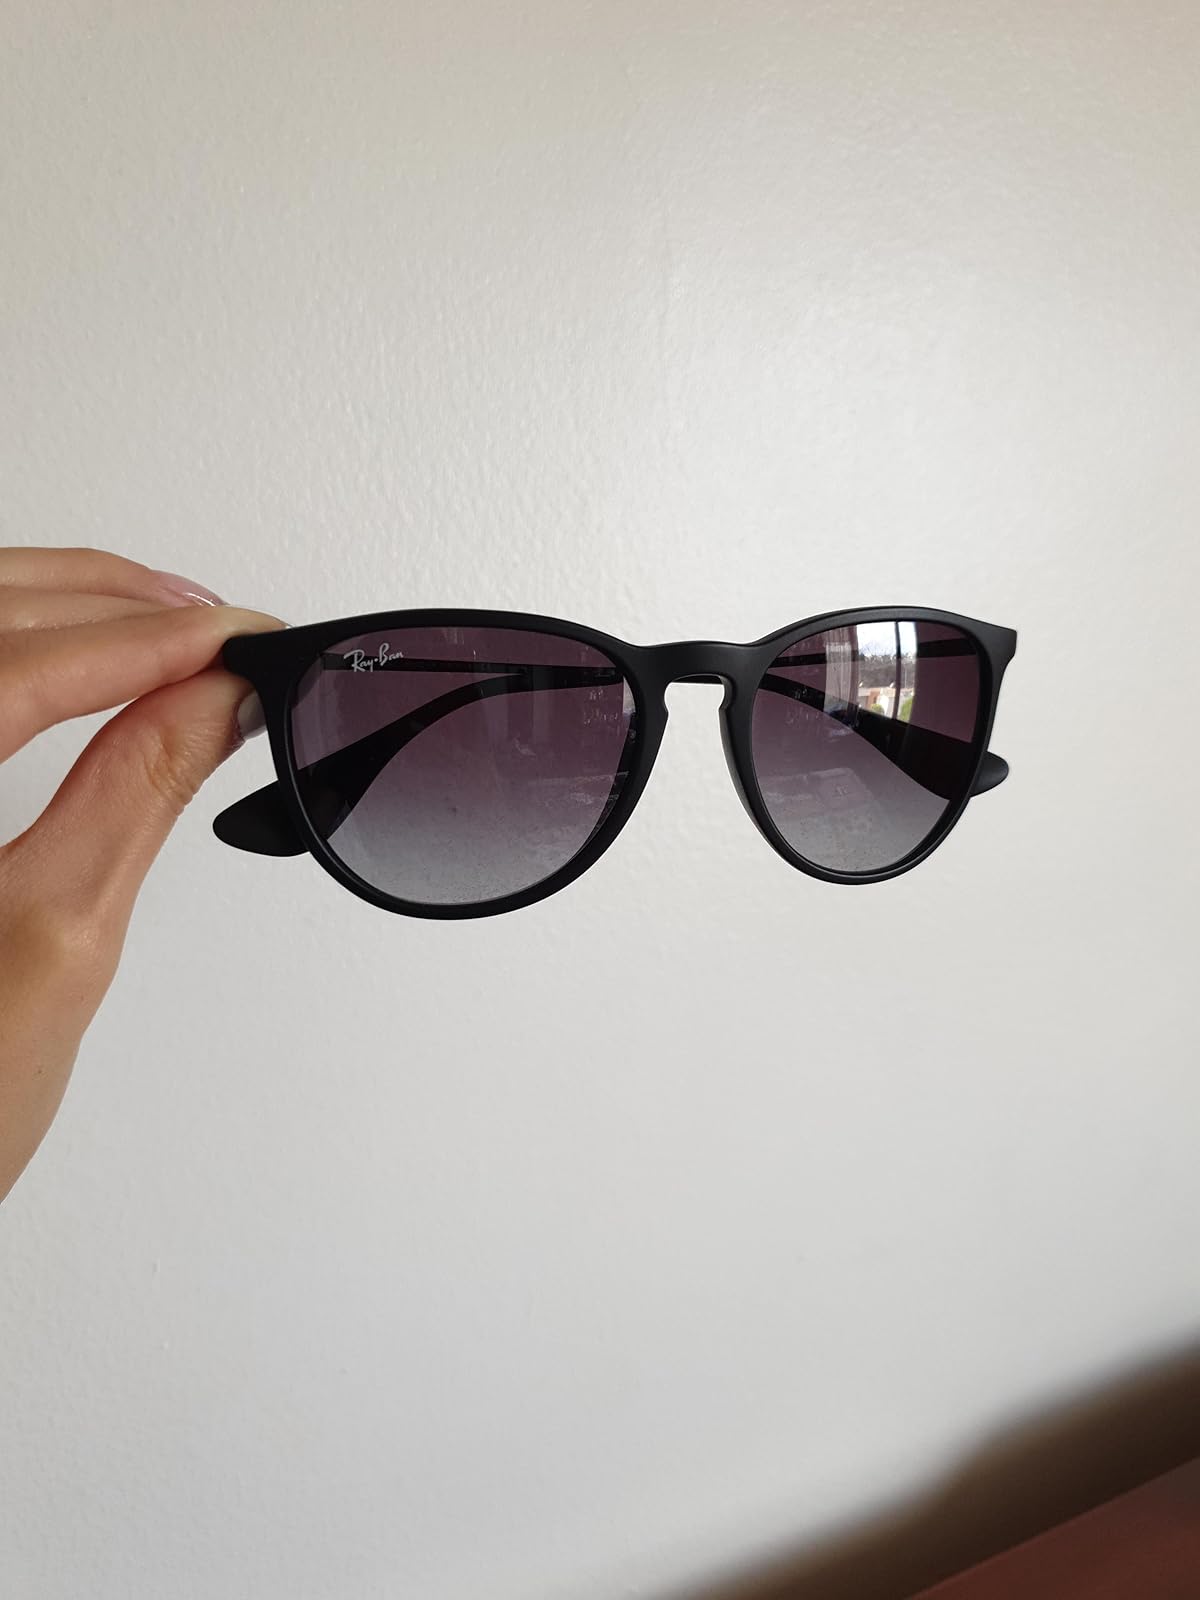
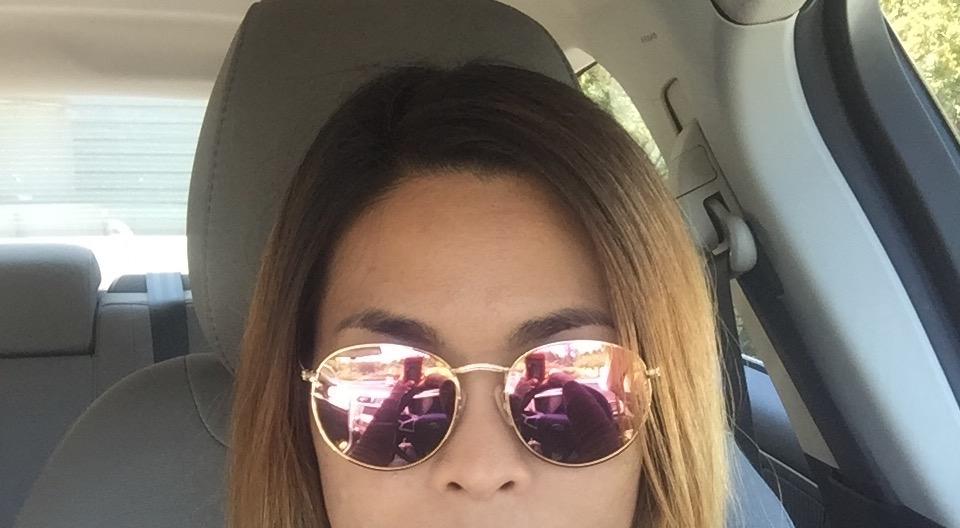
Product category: accessories_sunglasses
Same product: no